Radcliffe Camera

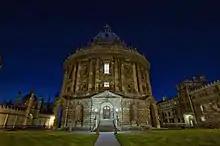
Night view

The library's collection grew only slowly. The first book to be placed in the library was identified by one contemporary account as Thomas Carte's "A General History of England". The first donation was some 50,000 pamphlets from a Mr Bartholomew of University College, subsequently gifted to the Bodleian in 1794. The first major purchase was books to the value of £45 from a seller in Newport in 1751, although they were kept in private possession until 1755. In 1754, the library received a number of books from the estate of James Gibbs, mostly concerning architecture. A number of classical and history books by the bequest of Richard Frewin, Camden Professor of Ancient History, and law books of Charles Viner, the founder of the Vinerian Professorship of Common Law, were also added to the library. Early purchases also included the purchase of the manuscripts of James Fraser to the value of £500, and those of George Sale for £157 10s., both concerned with the Middle East – the first on the advice of Thomas Hunt, Laudian Professor of Arabic. The texts appear to have suffered from poor care after their acquisition. Three further collections were purchased before Wise's death in 1767. Even at this early stage, the Trustees appear to have collaborated with the Bodleian to avoid duplication. The Library quickly became known as 'the Physic Library'. Despite its name, its acquisitions were varied for the first sixty years, but from 1811 its intake was confined to works of a scientific nature. During the first half of the 19th century the collections included coins, marbles, candelabra, busts, plaster casts, and statues. These collections have since been moved to more specifically appropriate sites.